Geography of Dominica

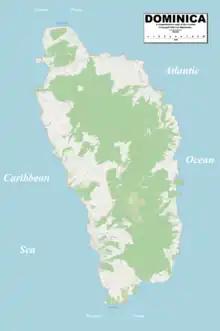
Enlargeable, detailed map of Dominica

Flash floods are a constant threat; destructive hurricanes can be expected during the late summer months